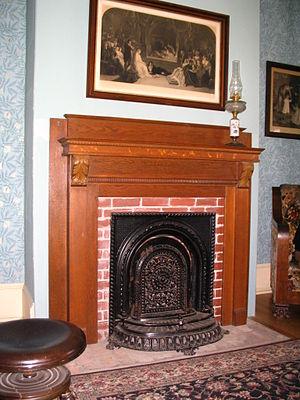
Le salon de la maison O. Turgeon.
On appelle architecture acadienne, parfois architecture cadienne, un style d'architecture traditionnelle utilisé par les Acadiens et les Cadiens, surtout en Acadie et, par extension, l'architecture en général faite en Acadie.
Le Village historique acadien est situé à Bertrand, près de Caraquet, au nord-est du Nouveau-Brunswick.